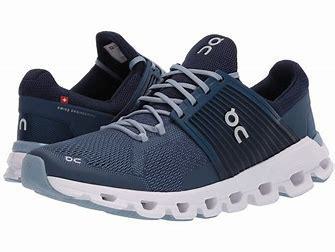
Brand: ON
Model: Cloudswift